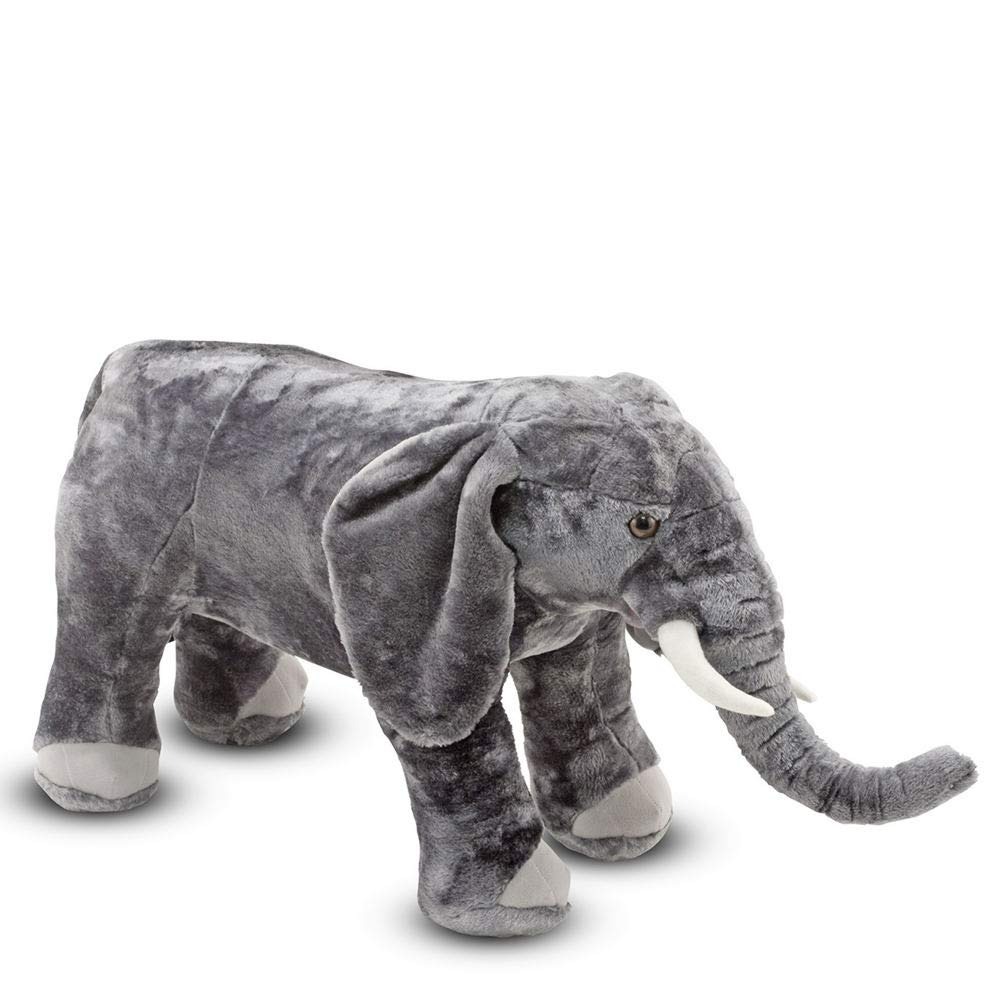
Item Name: MELISSA & DOUG Plush Elephant, 1 EA
Bullet Point 1: Plush gray elephant
Bullet Point 2: Polyester construction with plastic and metal
Bullet Point 3: Realistic wrinkles and ivory-colored tusks
Bullet Point 4: Not intended to hold the weight of a child
Bullet Point 5: Recommended for ages 3 and up
Product Description: Little ones will love the Melissa and Doug Elephant Plush Toy. This gentle pachyderm features realistic details, such as floppy ears, tusks, and a wrinkled trunk. Well-built, it has a soft, polyester coat that makes it irresistibly huggable. Plush gray elephant. Polyester construction with plastic and metal. Realistic wrinkles and ivory-colored tusks. Not intended to hold the weight of a child. Recommended for ages 3 and up.
Value: 1.0
Unit: Count

Price: 75.99